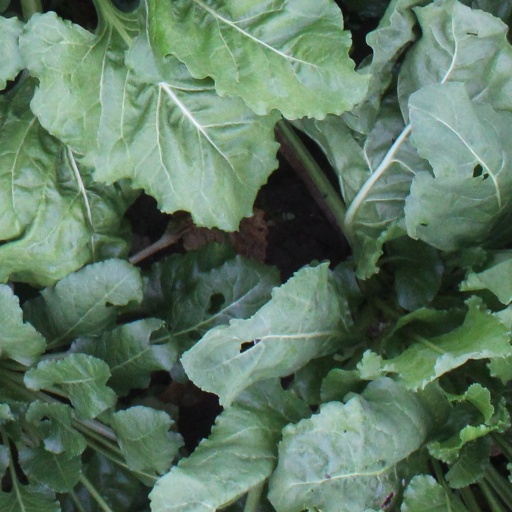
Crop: sugar beet